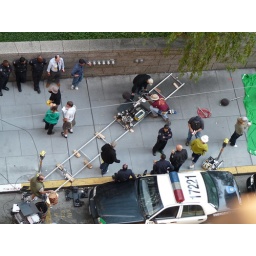
Trauma (the new NBC TV show) is filming in San Francisco at Bush and Sansome street